Tourism in Rajasthan

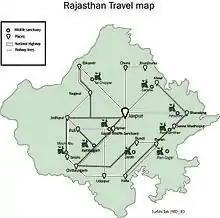
Schematic map of Rajasthan Travel map

Rajasthan is one of the most popular tourist destinations in India, for both domestic and international tourists.